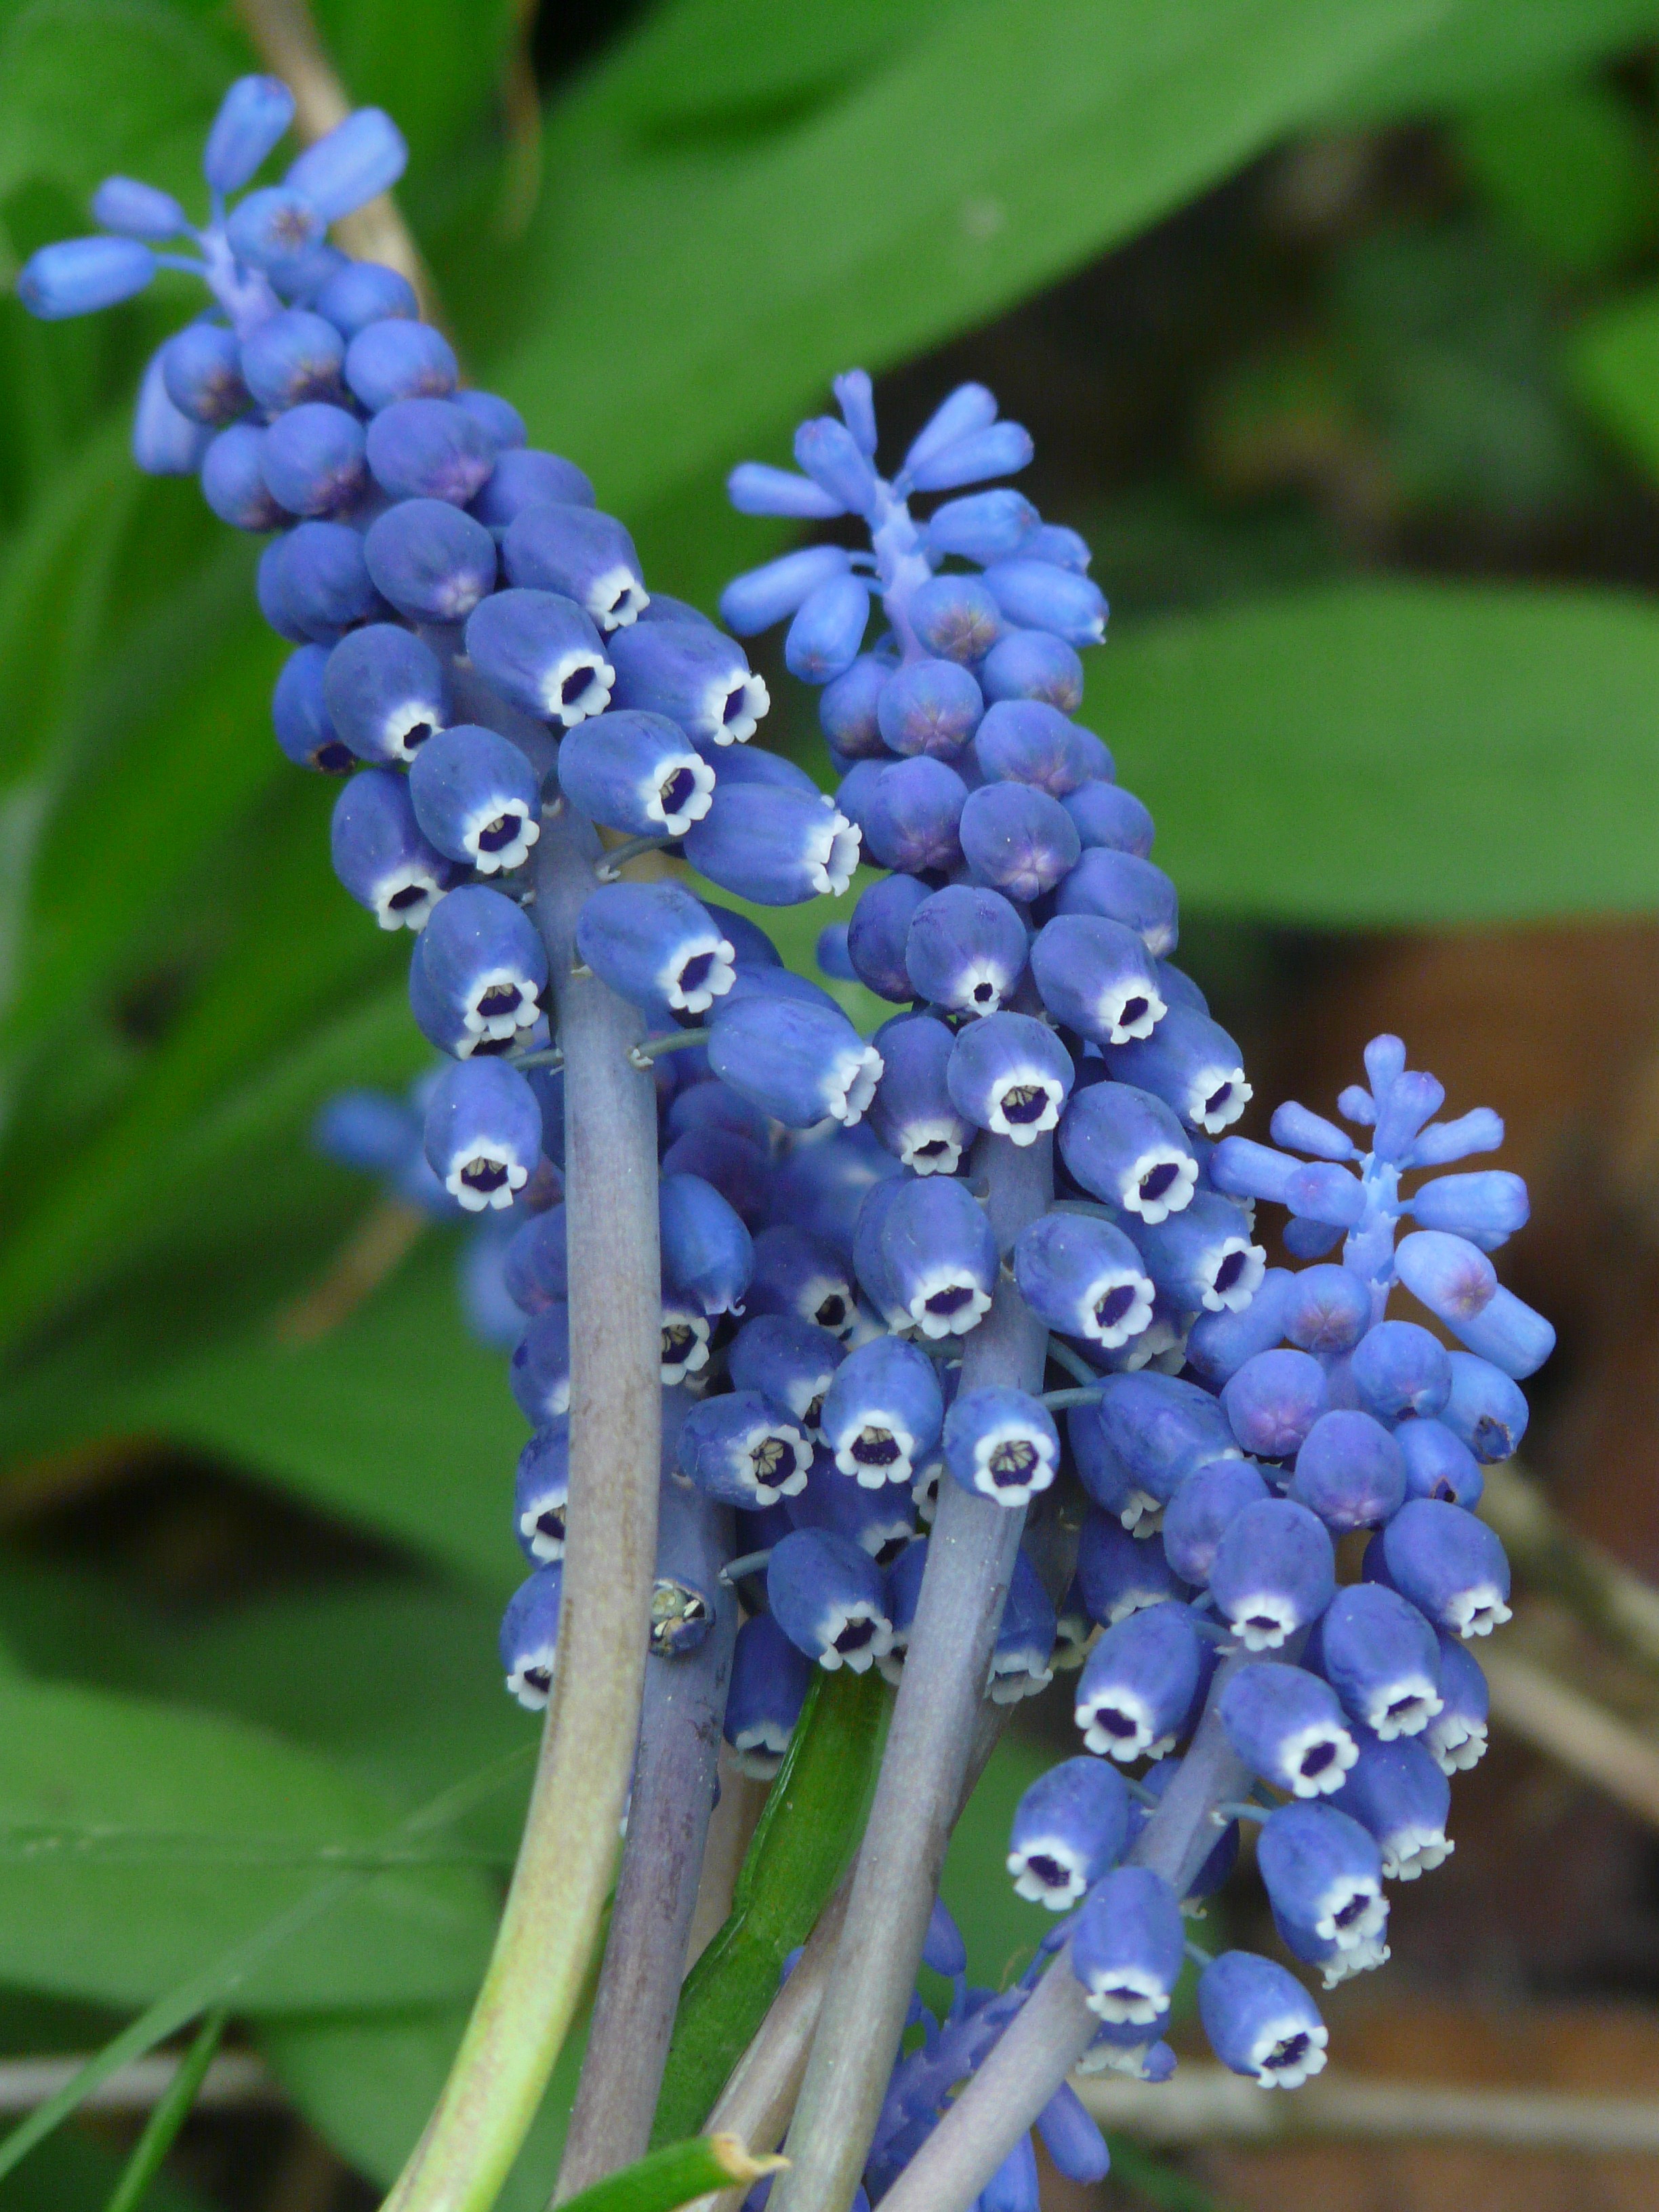
blossom, plant, leaf, flower, bloom, food, spring, produce, botany, blue, colorful, garden, flora, wildflower, shrub, bright, muscari, hyacinth, macro photography, flowering plant, asparagaceae, muscari neglectum, asparagus plant, vineyard traubenhyazinthe, muscari racemosum, overlooked traubenhyazinthe, unrecognized traubenhyazinthe, land plant